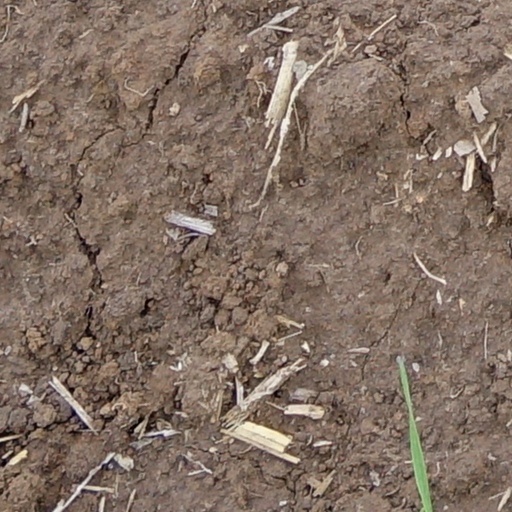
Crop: wheat